Hawaiian Sugar Planters' Association

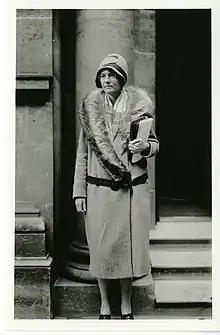
Constance Endicott Hartt, botanist on the staff of the HSPA

The Planters' Labor and Supply Company disincorporated in 1895, and the HSPA, a voluntary organization of persons and corporations interested in the sugar Industry, was formed. This association and its predecessor had for their objects and purposes the improvement of the sugar industry, the support of an experiment station, the maintenance of a sufficient supply of labor, and the development of agriculture in general. The activities of the organizations were along very much the same lines, enlarging and broadening as the industry they represented grew.